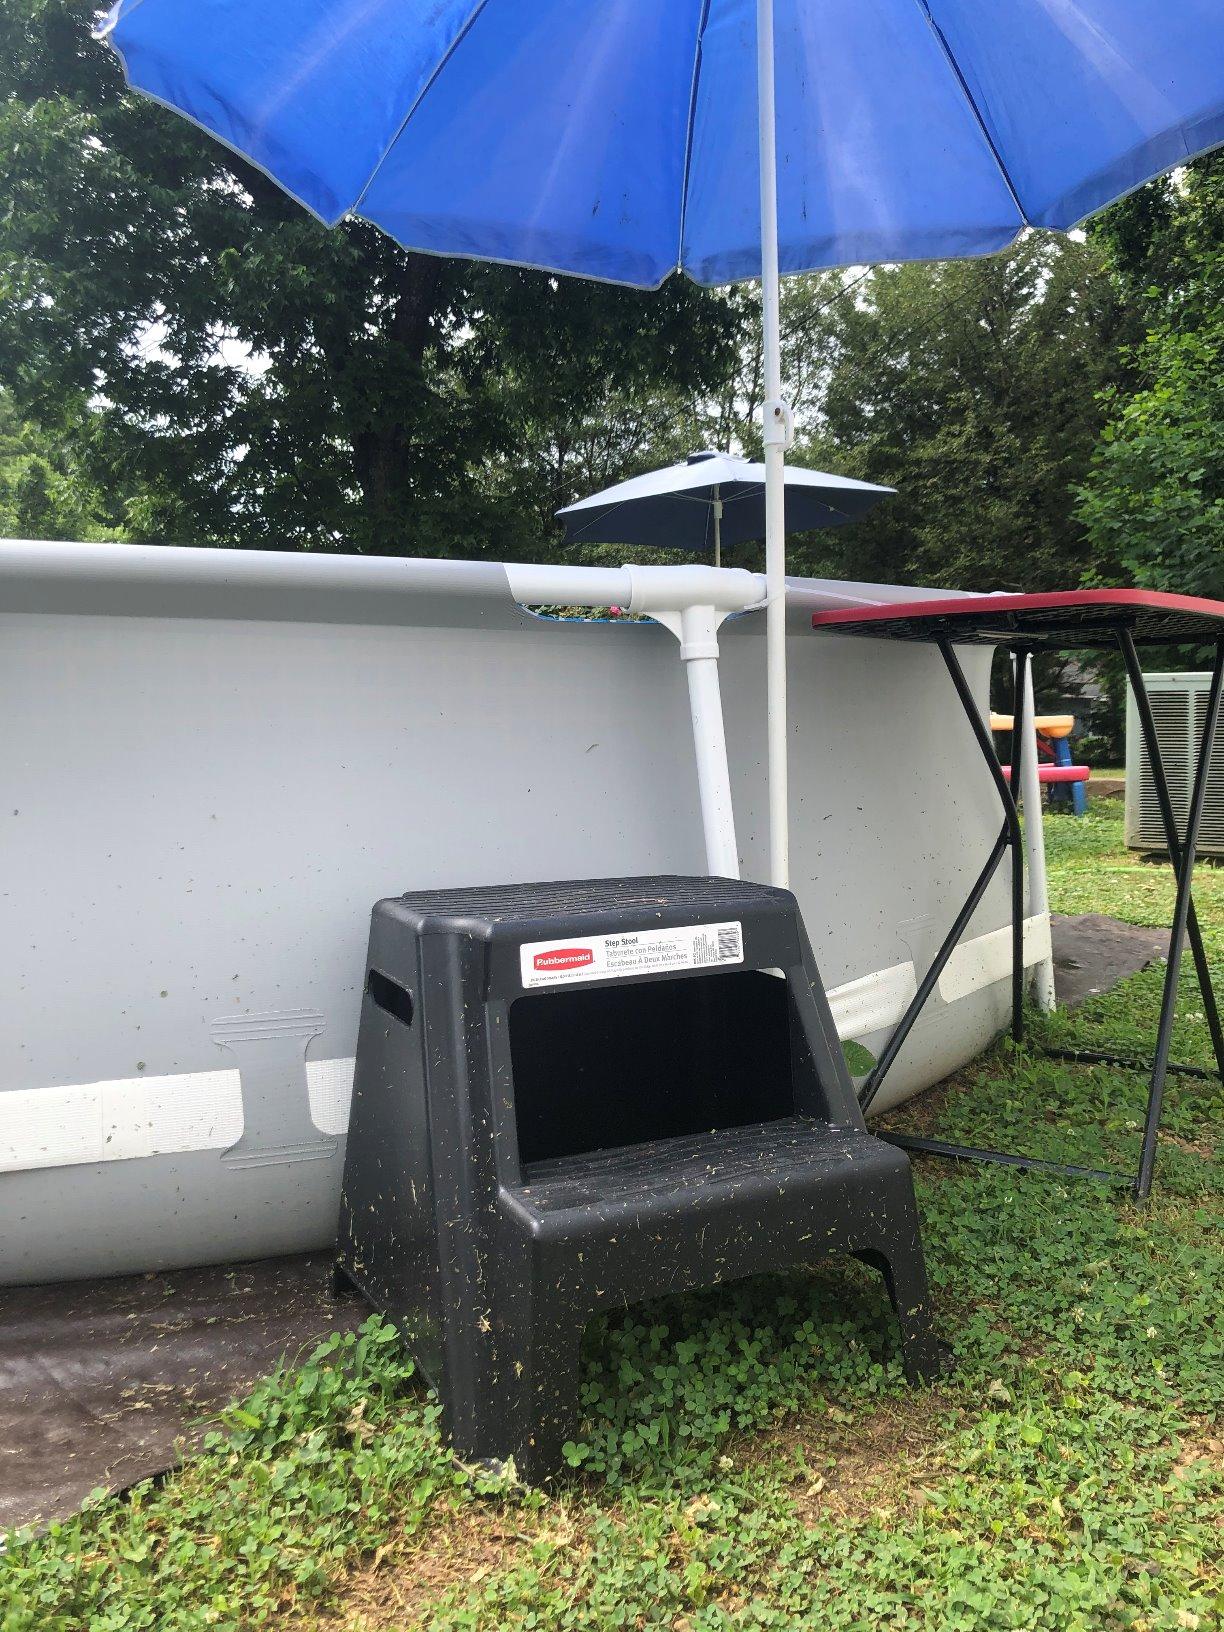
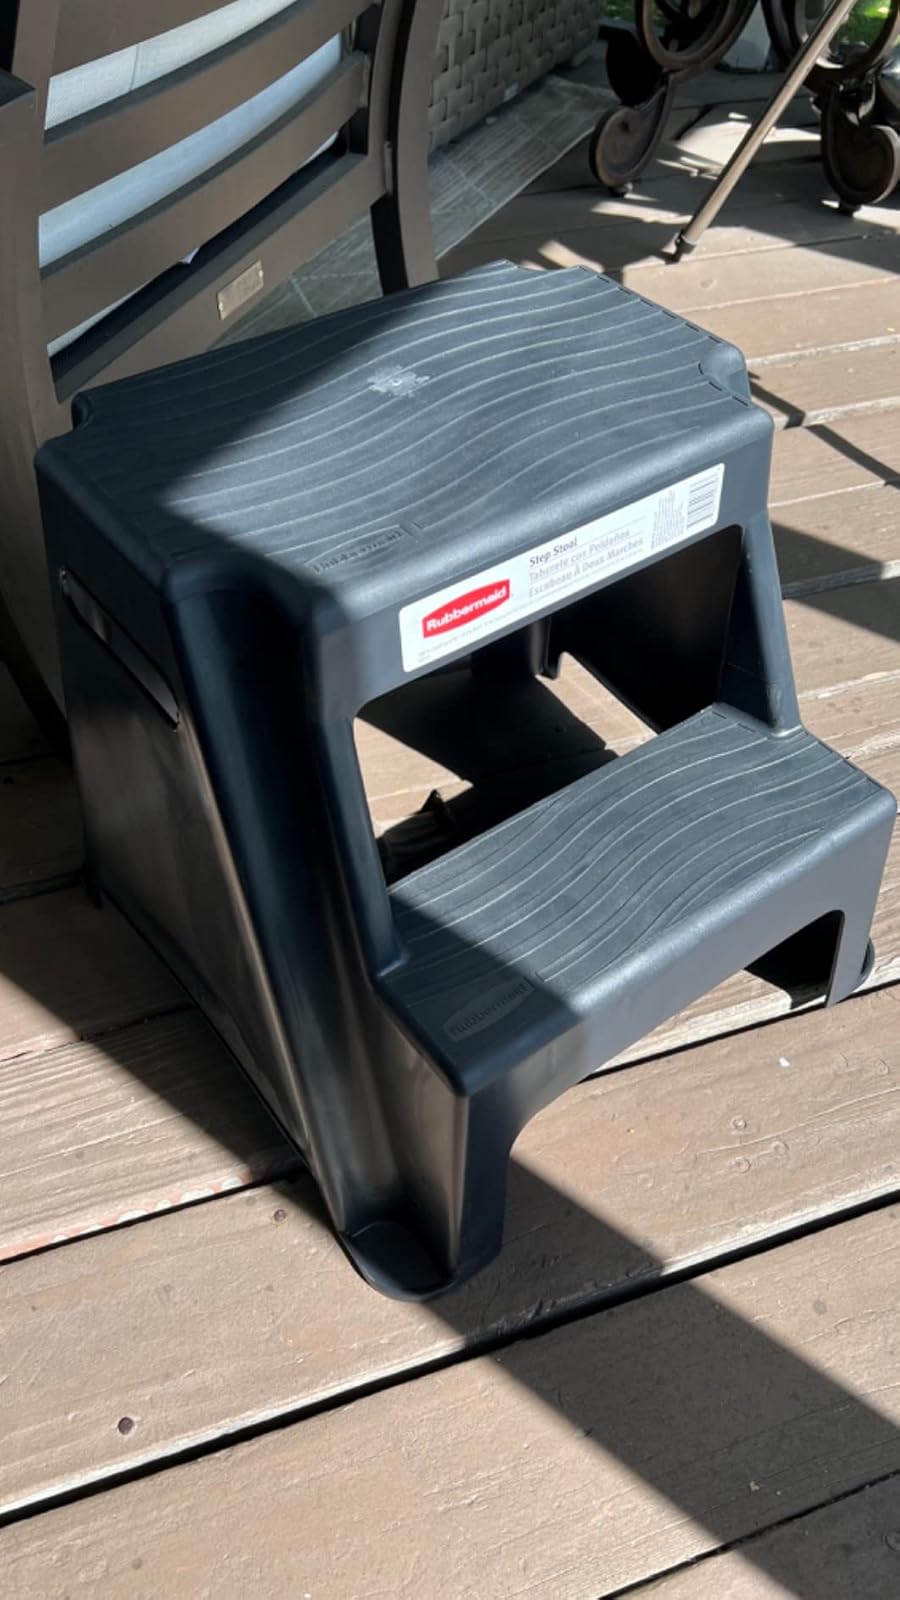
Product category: stool
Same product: yes